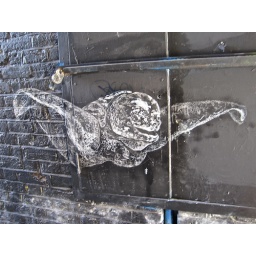
A stencil of an evil looking creature, or perhaps a turtle, seen on a wall and window of a building in London.